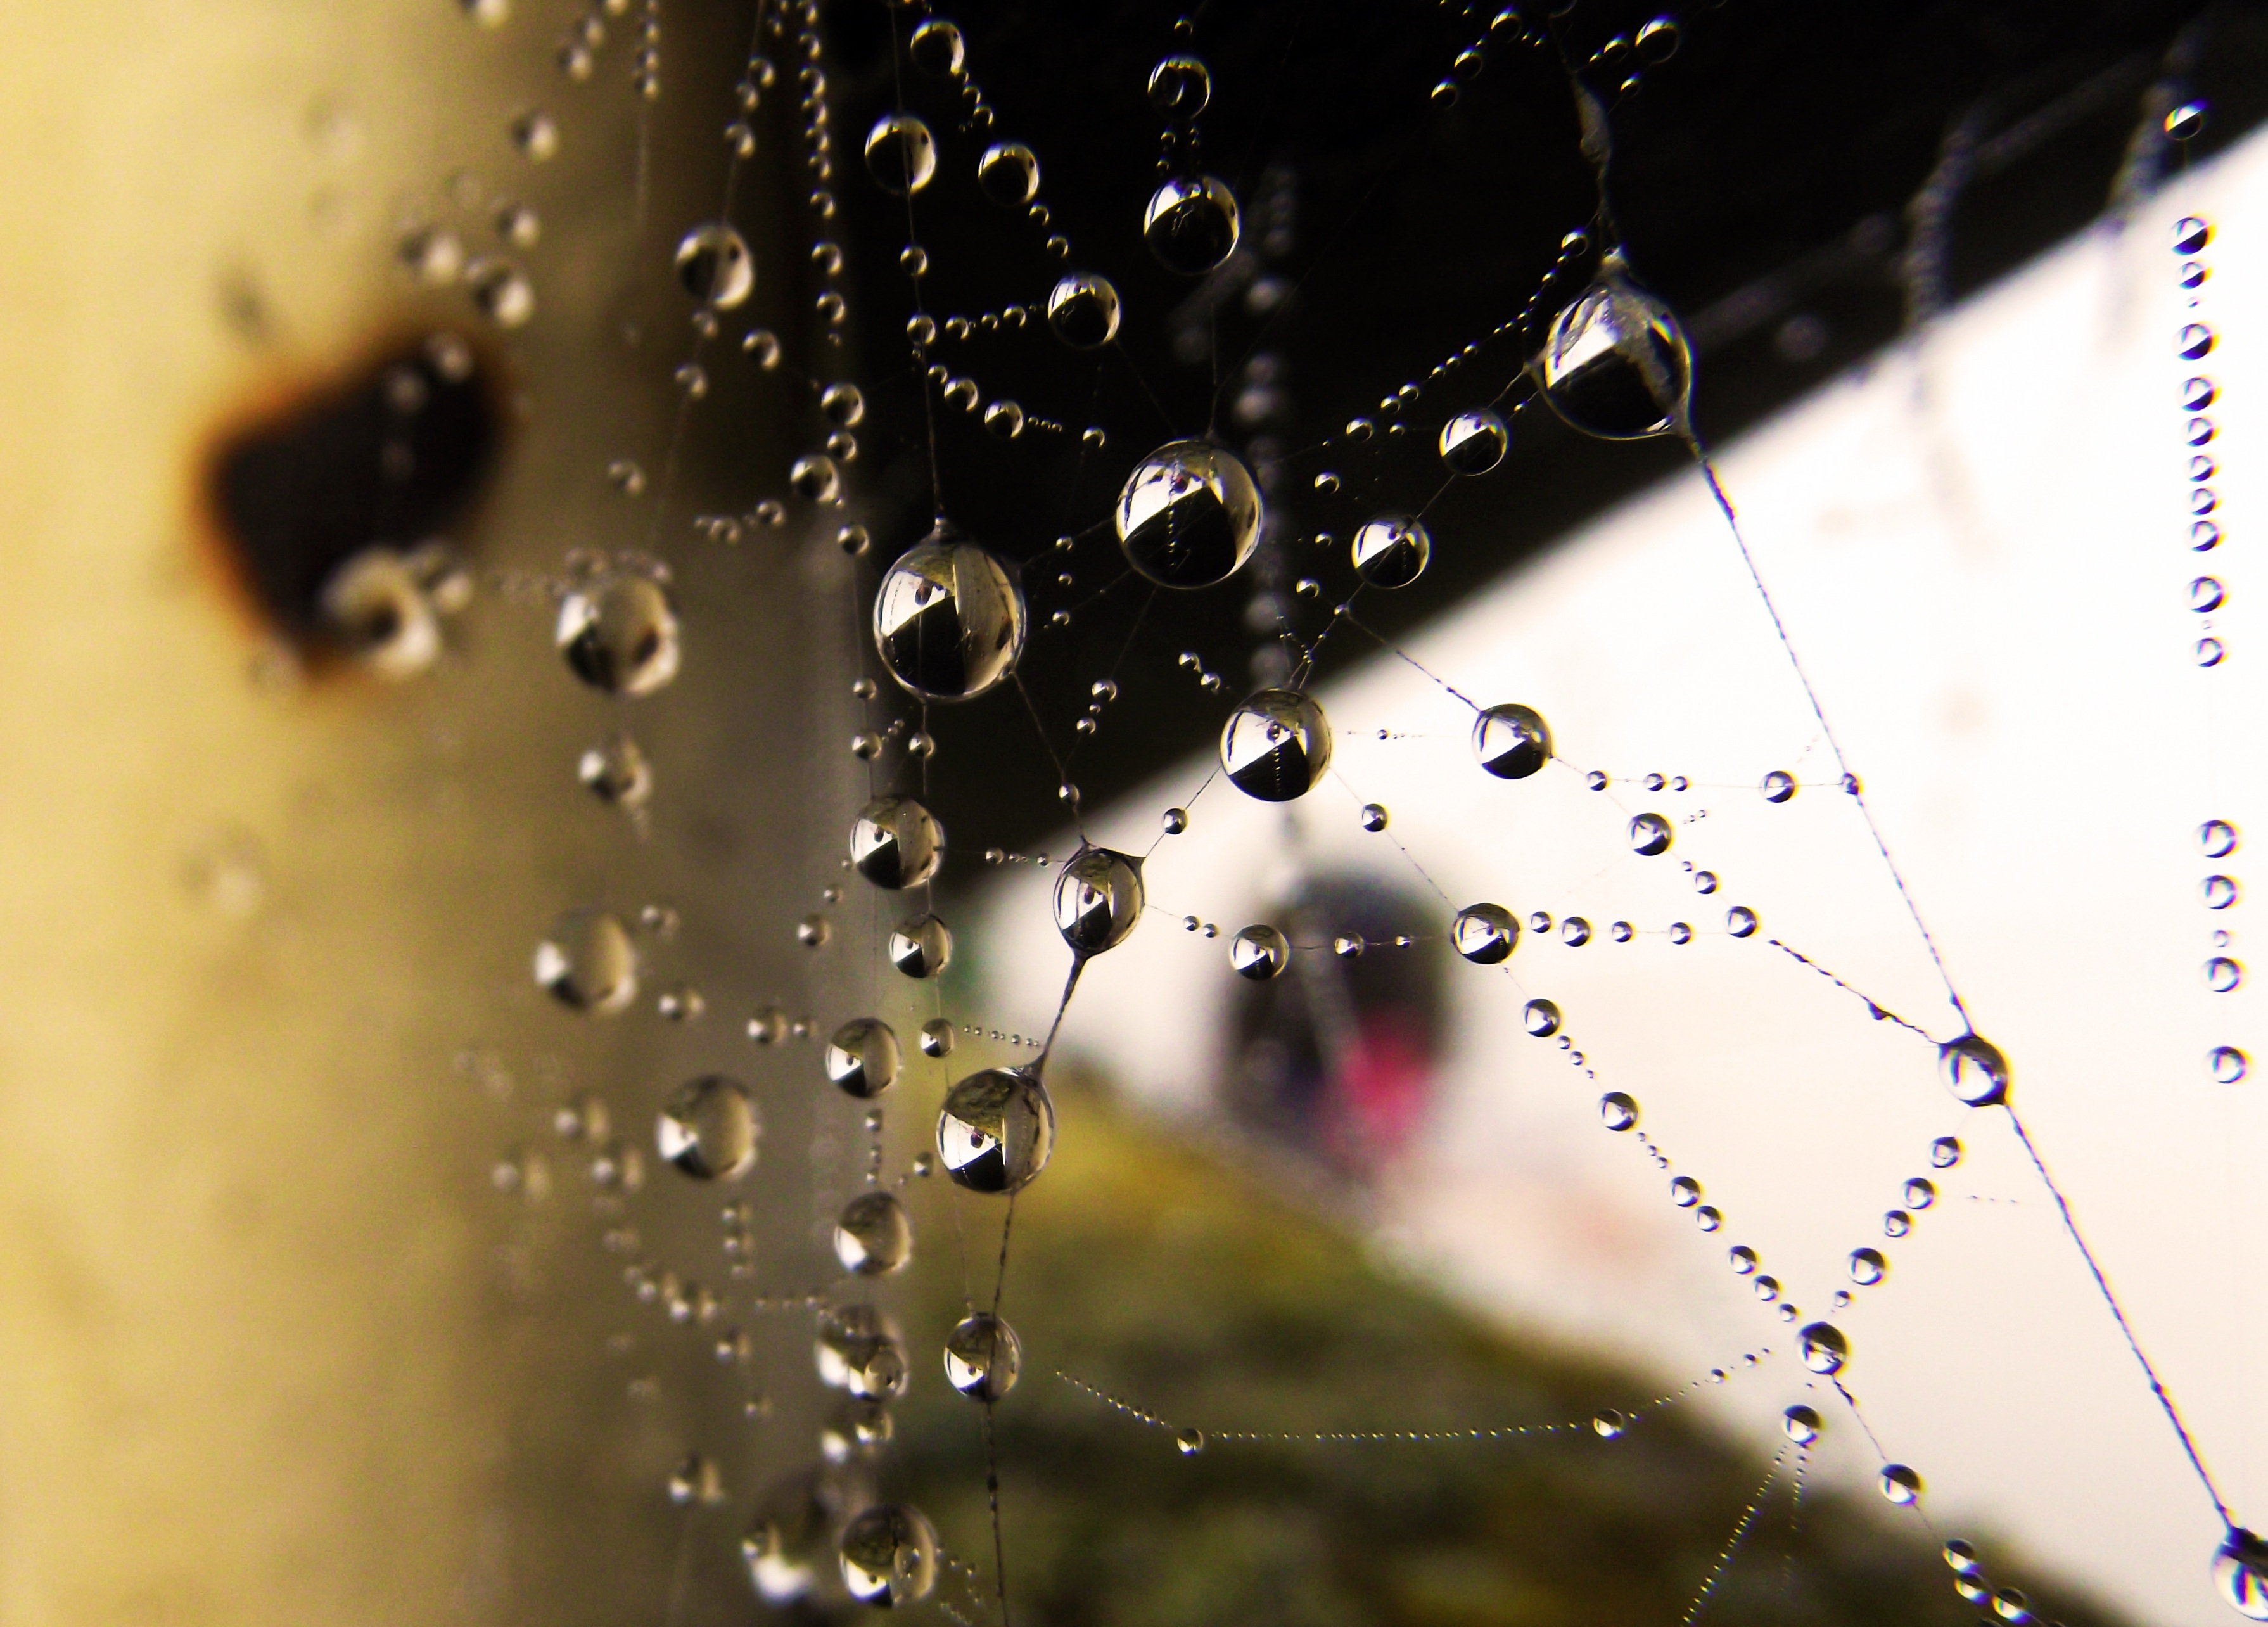
water, drop, dew, photography, leaf, flower, web, material, circle, spider web, close up, spider, arachnid, pearl, moisture, macro photography, water droplets